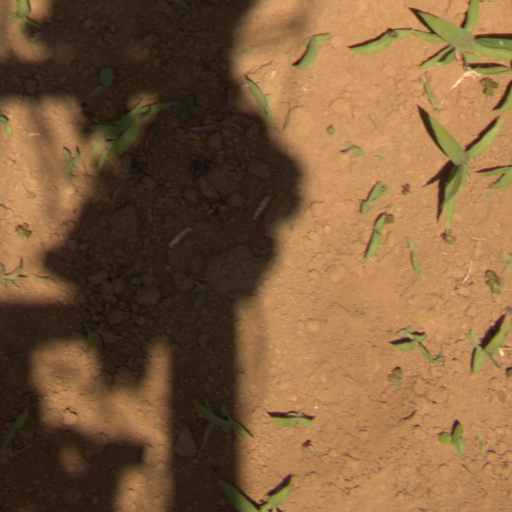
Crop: Jerusalem artichoke